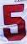
Number: 5